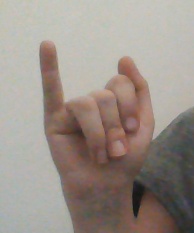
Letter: meem